Our Tampines Hub

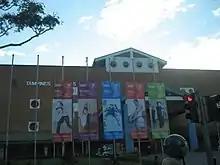

Our Tampines Hub occupies the grounds of the former sports facilities of Tampines Stadium and Tampines Sports Hall, which was opened in December 1989 in conjunction with the adjacent Tampines Swimming Complex. This coincided with the HDB's plan for opening sporting facilities new housing estates in the late eighties. Tampines Stadium was also the home stadium of the Singapore Premier League club, Tampines Rovers.